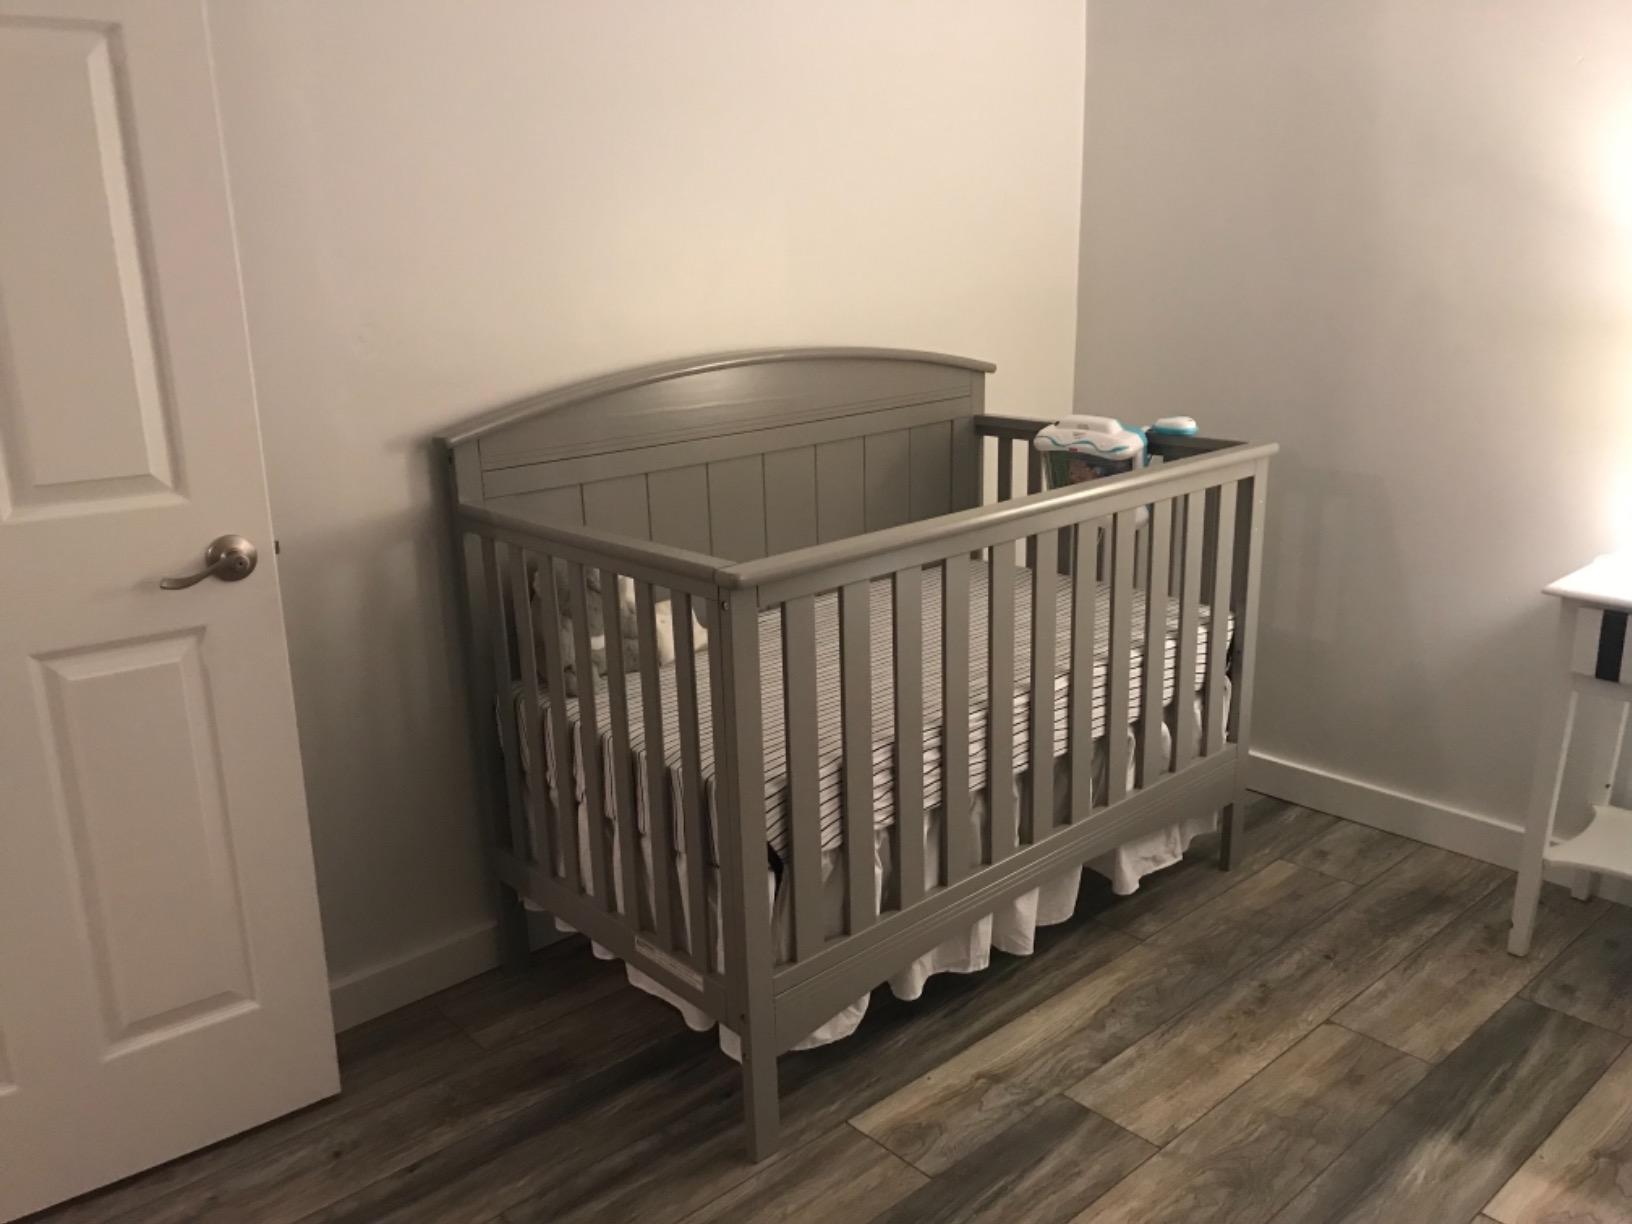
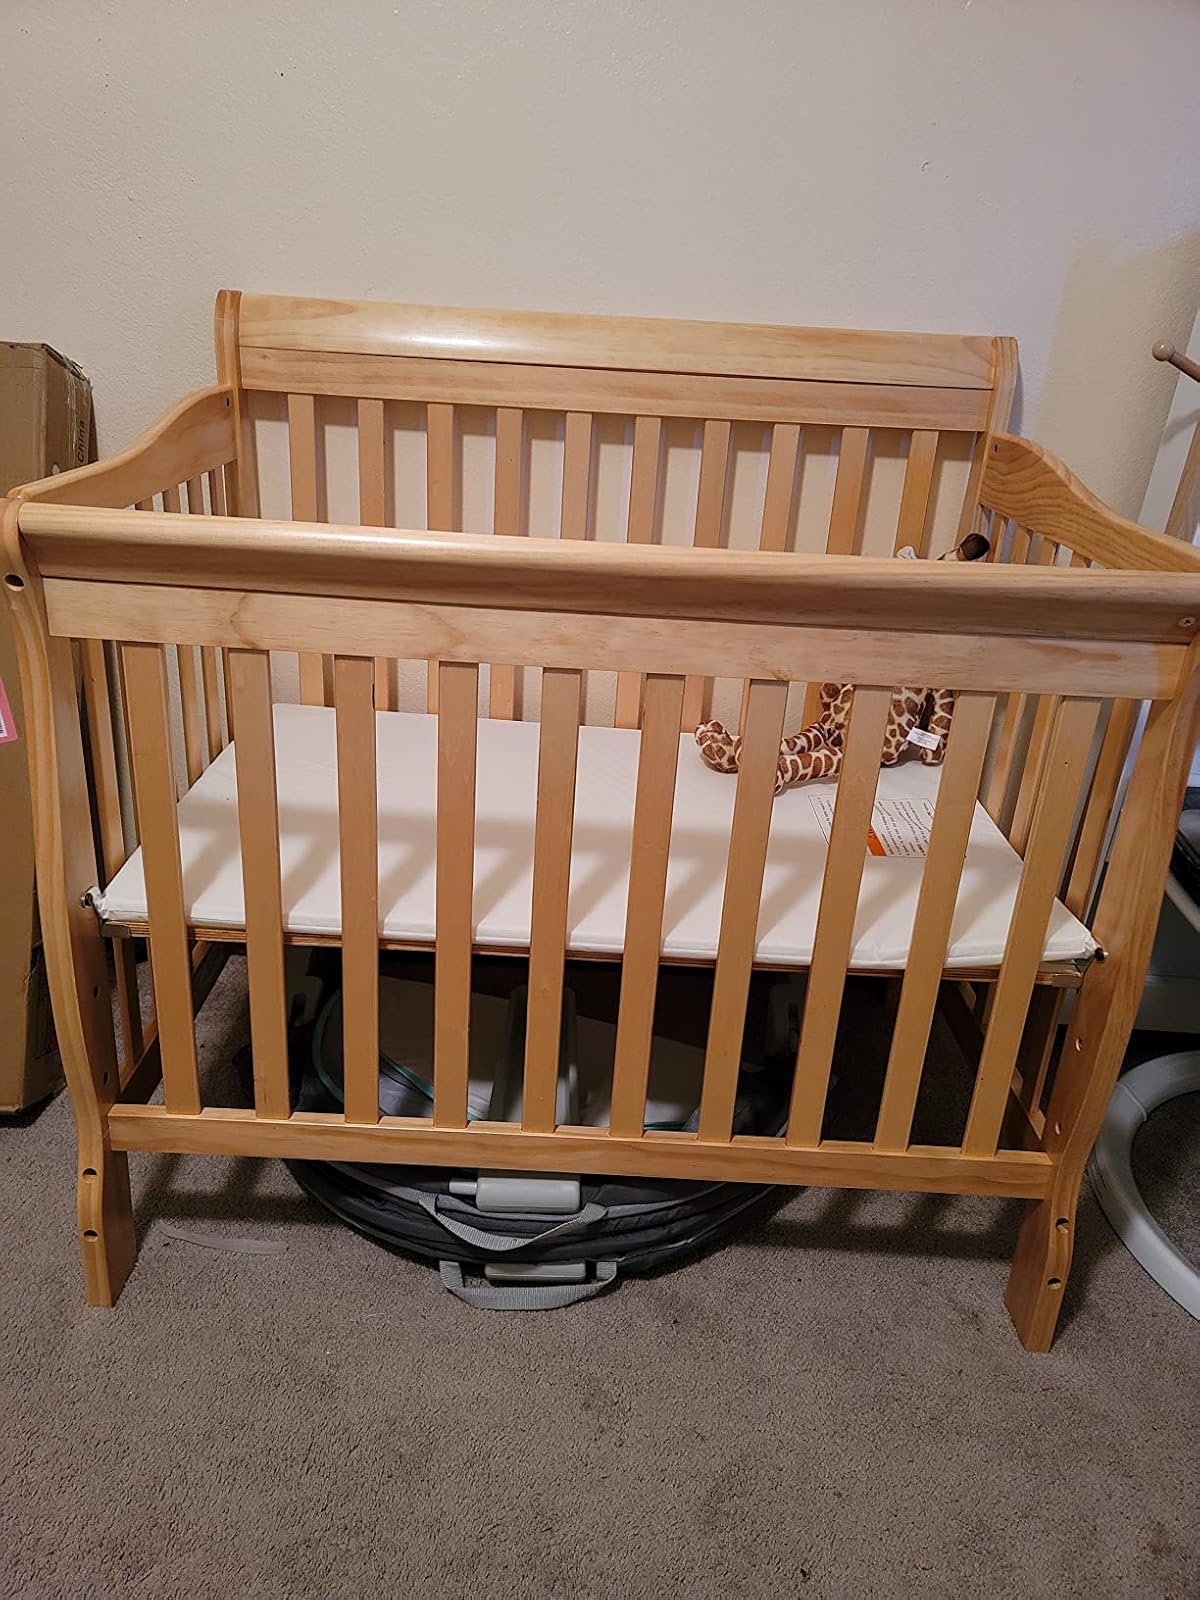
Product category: products_crib
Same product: no